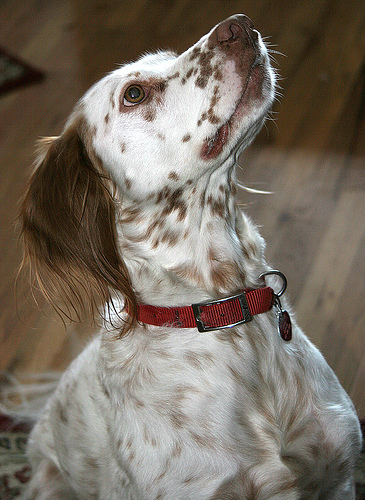
Animal: dog
Breed: english_setter